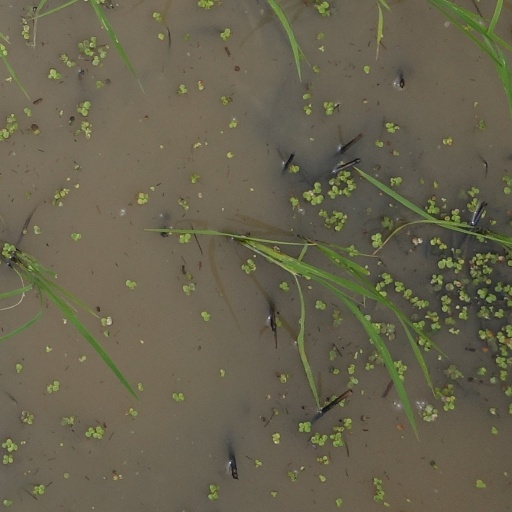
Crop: rice